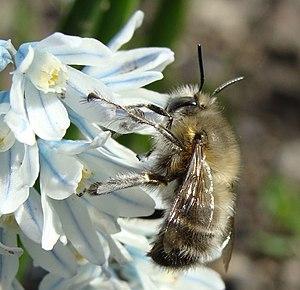
Anthophora plumipes est une espèce d'abeilles sauvages de la famille des apidés appelée l’Anthophore aux pattes poilues. C'est une abeille solitaire, à longue langue qui butine généralement les fleurs à corolles profondes.